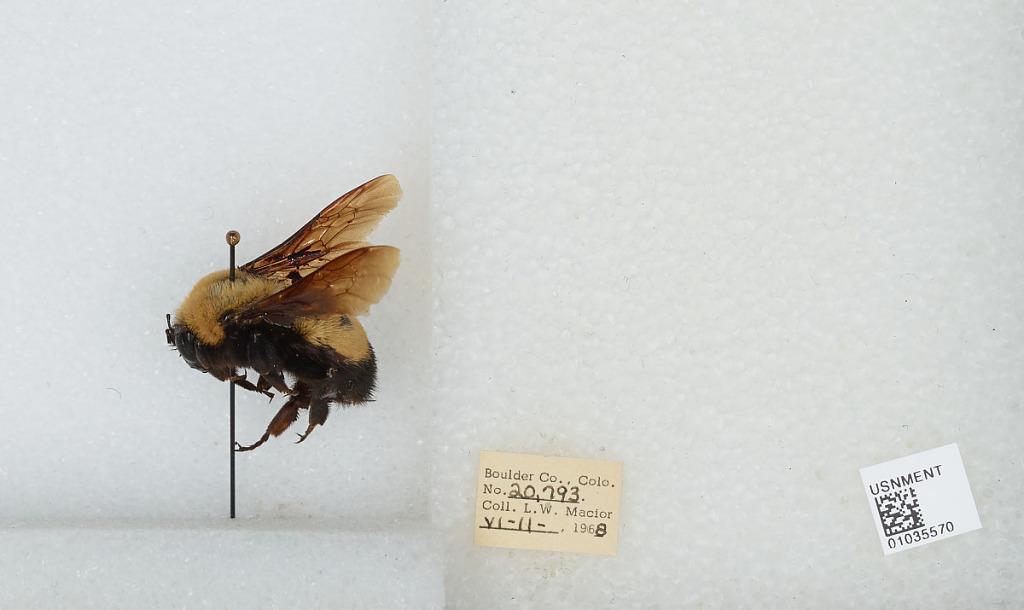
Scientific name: Bombus (Separatobombus) morrisoni Cresson
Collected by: L. Macior
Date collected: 1968-6-11
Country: United States
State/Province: Colorado
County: Boulder
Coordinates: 40.09, -105.36